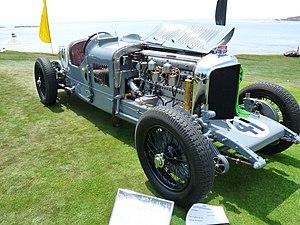
La Bentley 6½ Litre ou Bentley 6,5 Litre est une automobile sportive de luxe de la seconde moitié des années 1920, développée par le constructeur automobile britannique Bentley. Destinée à concourir en compétition, elle doit d’une certaine manière assurer la relève de la Bentley 3 Litre, la première automobile du constructeur, dont le palmarès sportif compte, en 1926, une victoire aux 24 Heures du Mans. Créée en 1923 et se déroulant sur le circuit de la Sarthe, cette course d’endurance de 24 heures séduit rapidement de nombreux pilotes et écuries, dont Bentley, qui y engage officiellement plusieurs automobiles dès 1925.